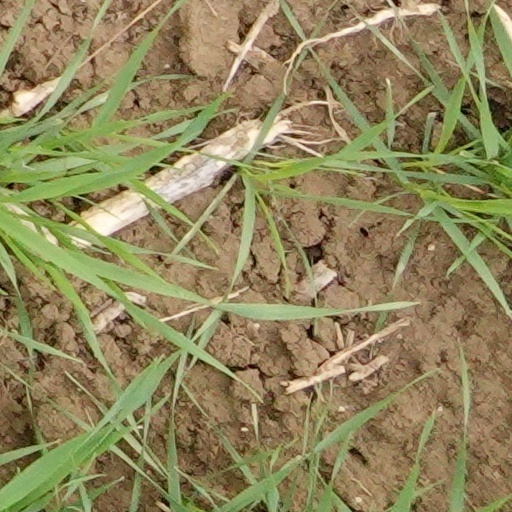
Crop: wheat